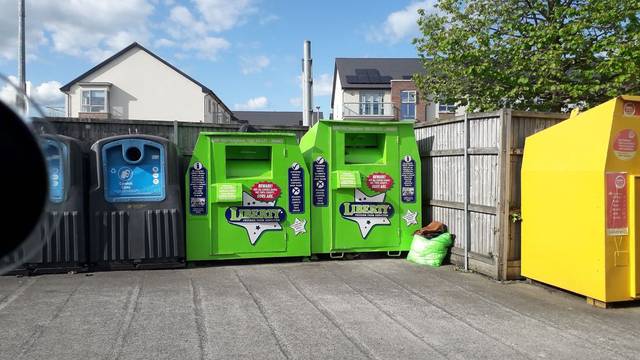
Region: Ireland
Coordinates: 53.382, -6.581